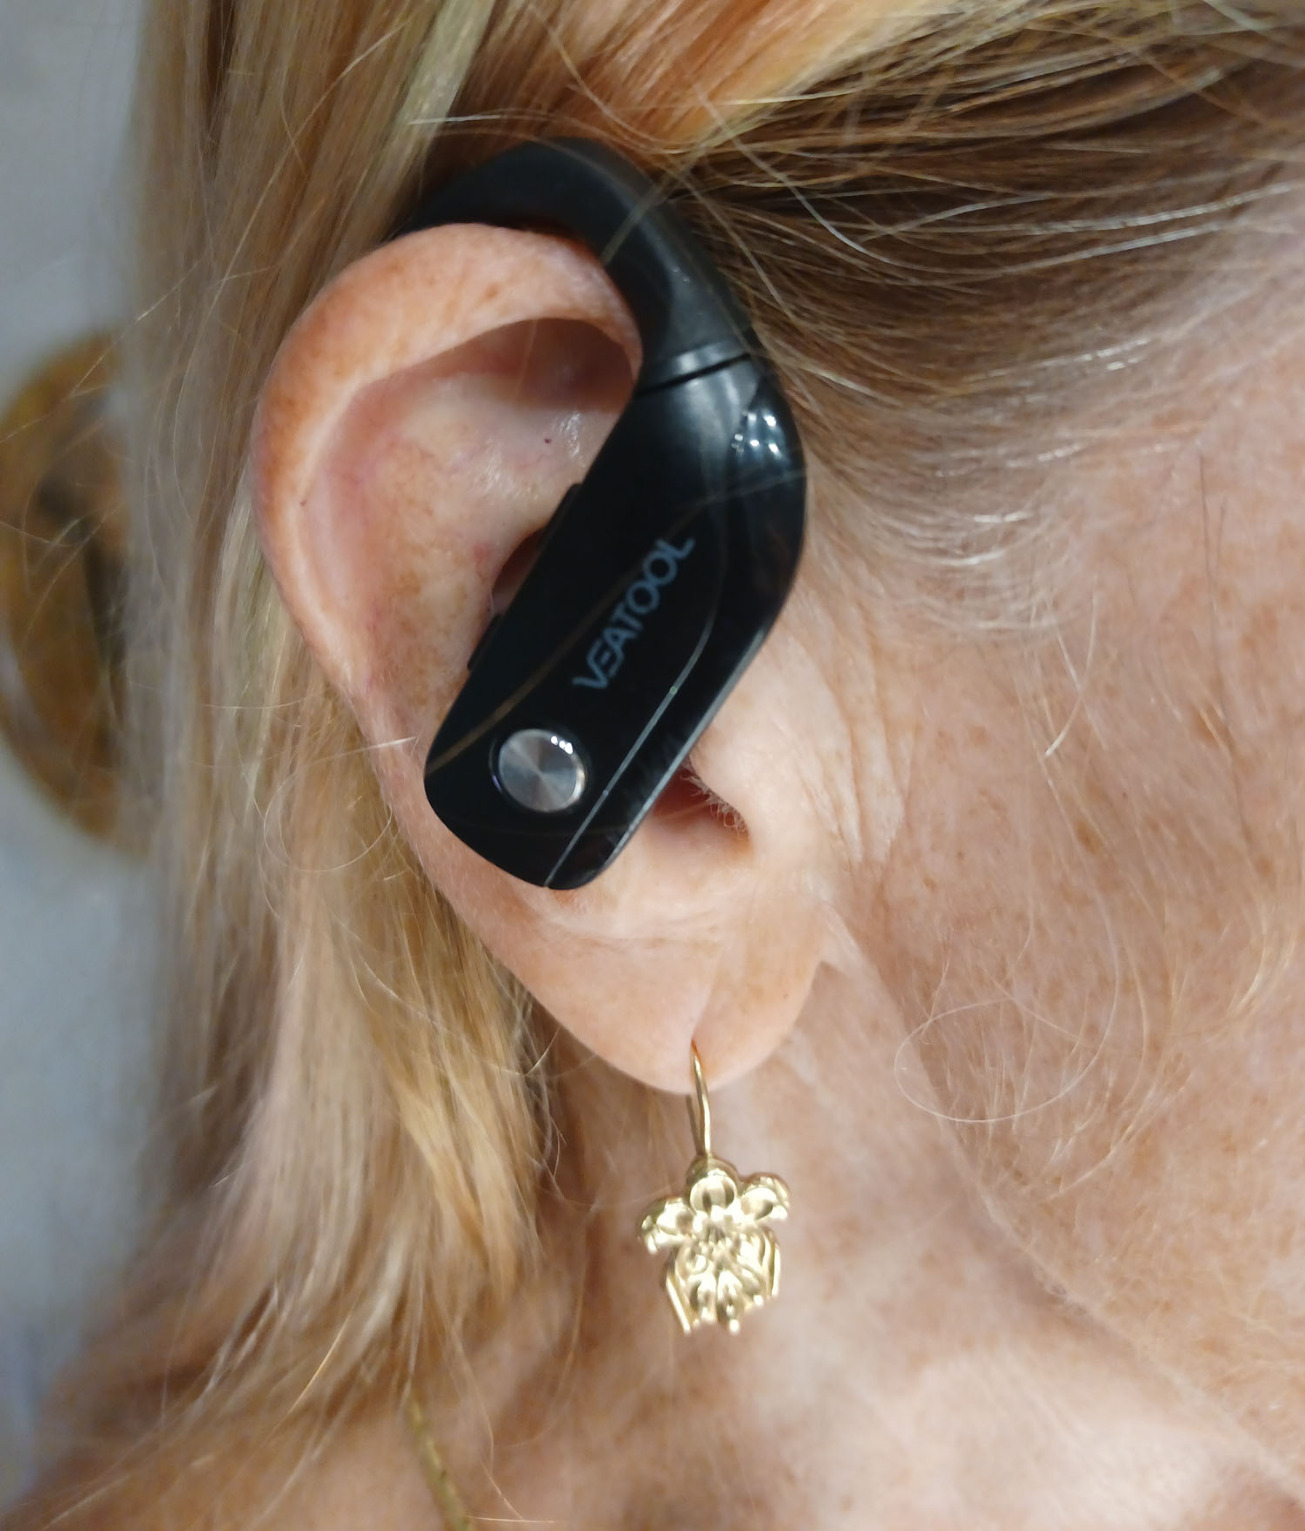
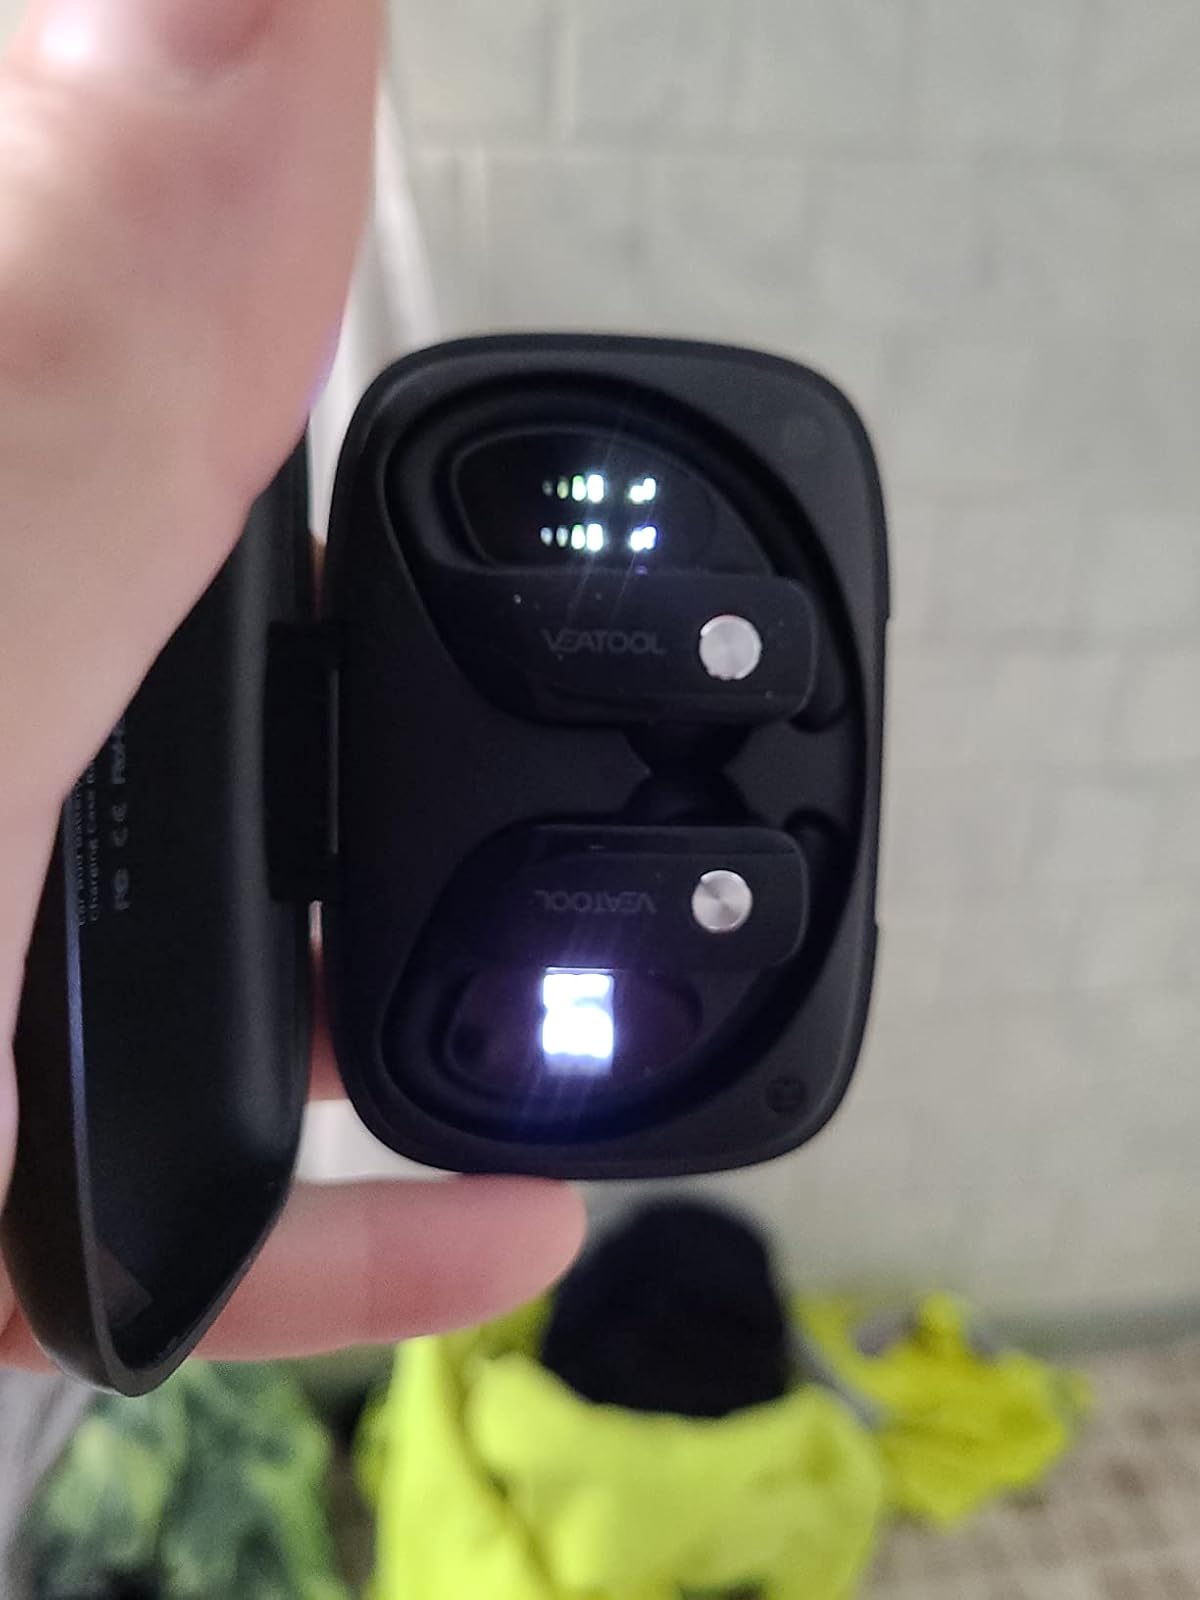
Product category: earbuds
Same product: yes